Yangon Technological University

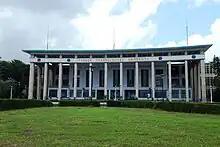
Yangon Technological University

The university traces its origins to Rangoon University's Department of Engineering established in 1924 during the British colonial period. In the beginning, the department was located in the extended compound of Rangoon General Hospital in downtown Yangon and consisted of two lecturers and 17 students. In 1927, it became a separate entity, BOC College of Engineering and Mining, named after Burmah Oil Company, and was moved four miles north. Civil Engineering was the only program offered until 1938 when a combined Mechanical and Electrical Engineering program was added.